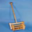
Label: lawn_mower